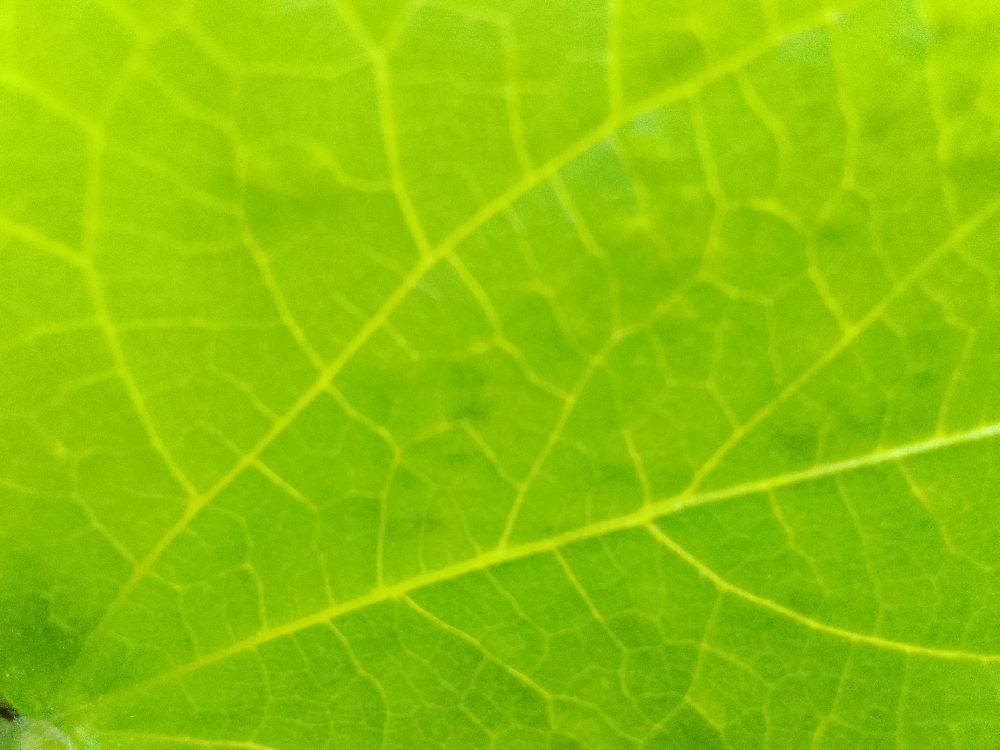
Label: healthy